Society and culture of the Victorian era

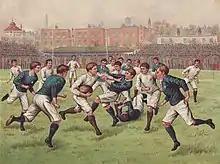
Rugby football match between England and Scotland, c. 1880

Popular forms of entertainment varied by social class. Victorian Britain, like the periods before it, was interested in literature, theatre and the arts (see Aesthetic movement and Pre-Raphaelite Brotherhood), and music, drama, and opera were widely attended. Michael Balfe was the most popular British grand opera composer of the period, while the most popular musical theatre was a series of fourteen comic operas by Gilbert and Sullivan, although there was also musical burlesque and the beginning of Edwardian musical comedy in the 1890s.